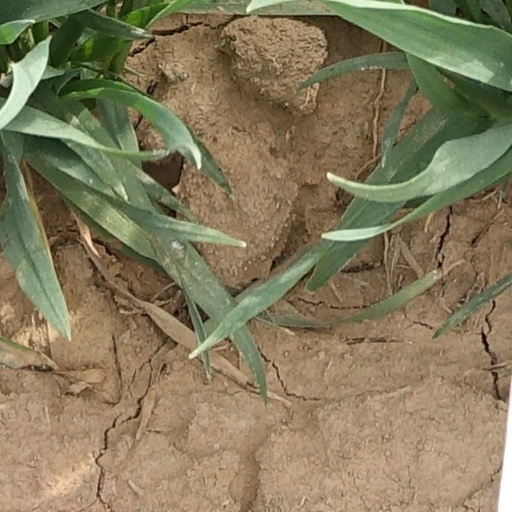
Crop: wheat